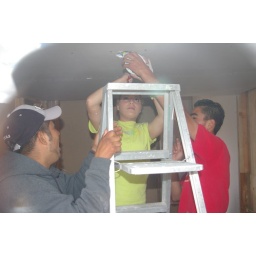
Site 14 outside Tecate Mexico building a house by the TKA students.